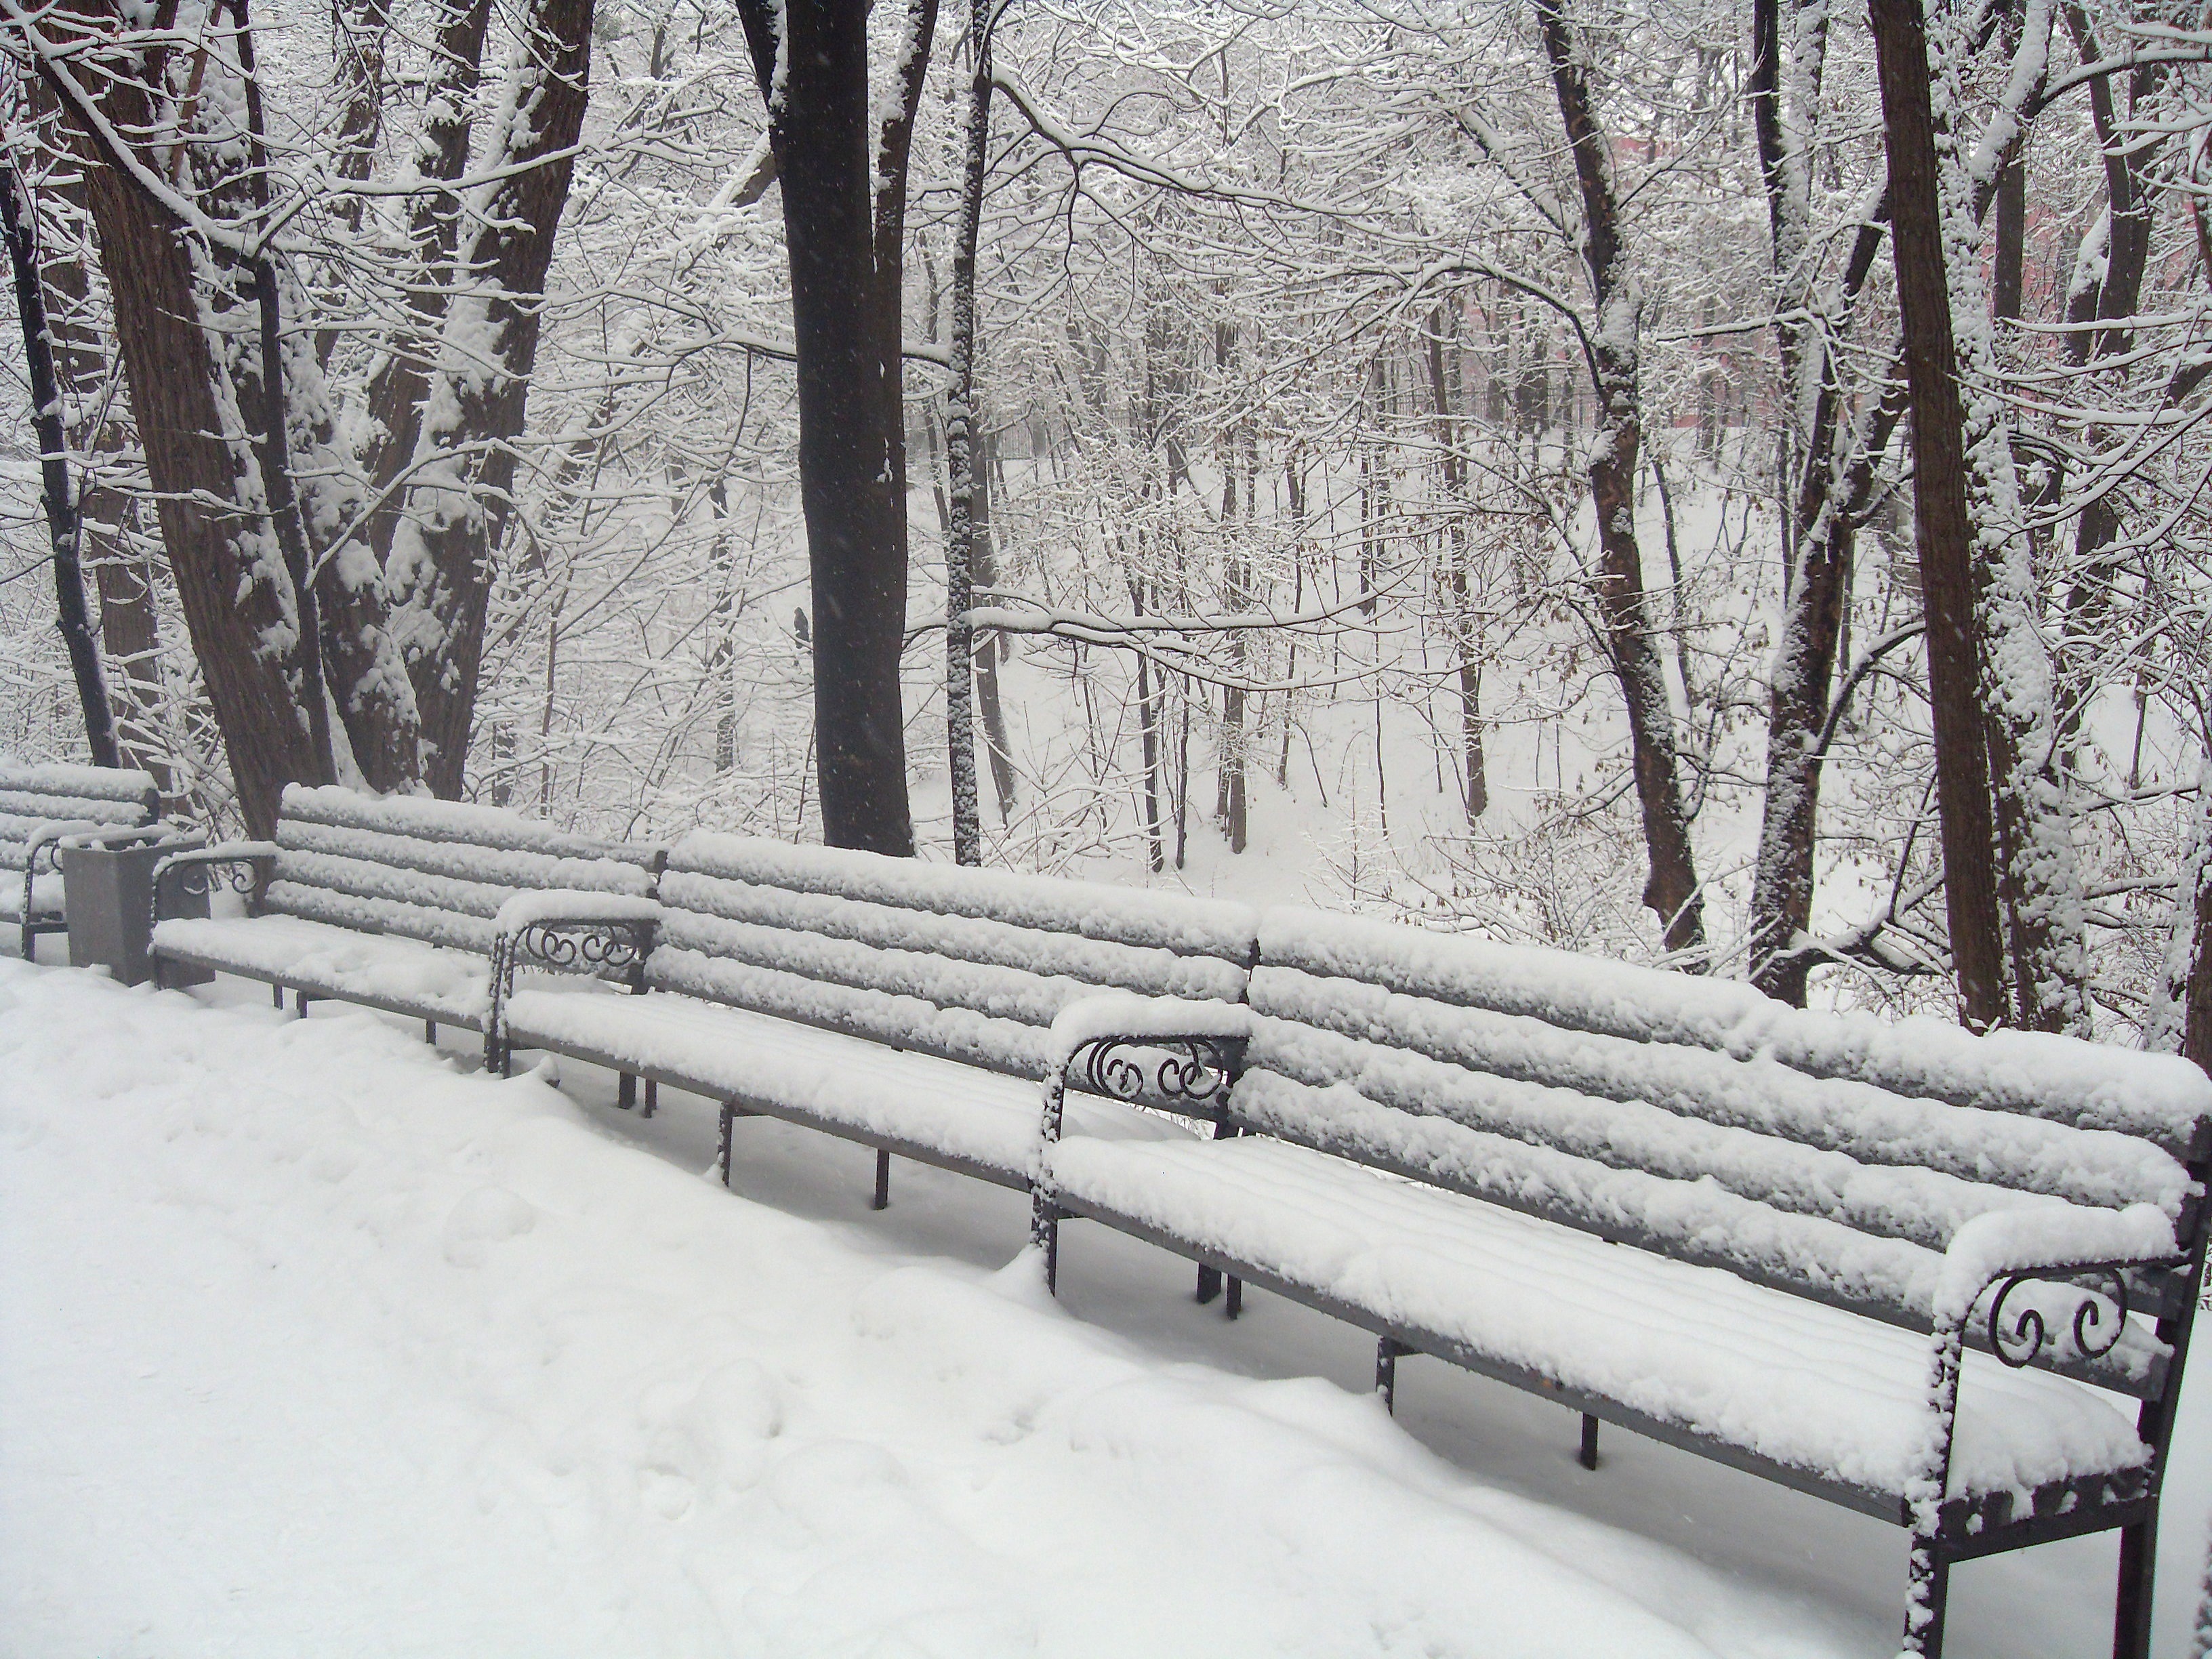
nature, snow, cold, winter, black and white, ice, park, weather, monochrome, season, trees, outside, blizzard, russian, benches, freezing, winter storm, rain and snow mixed